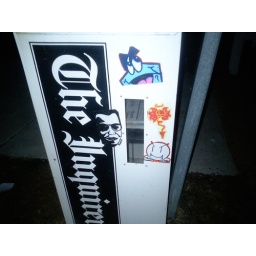
WheresDash, Ronin, Angel, and Vampy on Inquirer newspaper box in Northeast Philly at Primrose and Fordham Rds